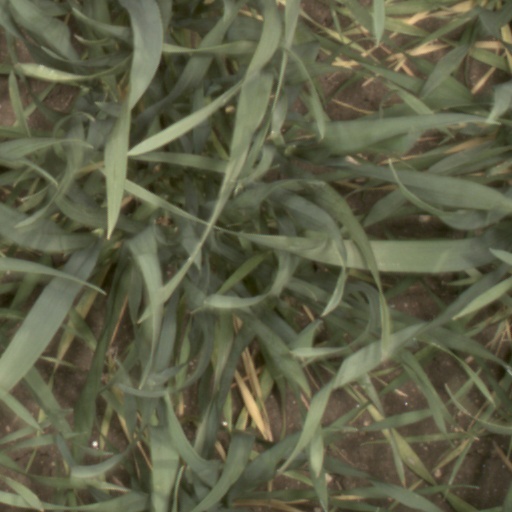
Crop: wheat